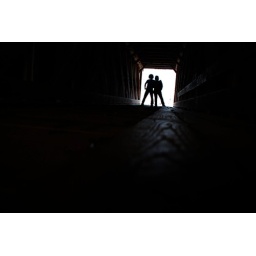
dracann &amp;amp; precious maybe playing in the bunker hill covered bridge